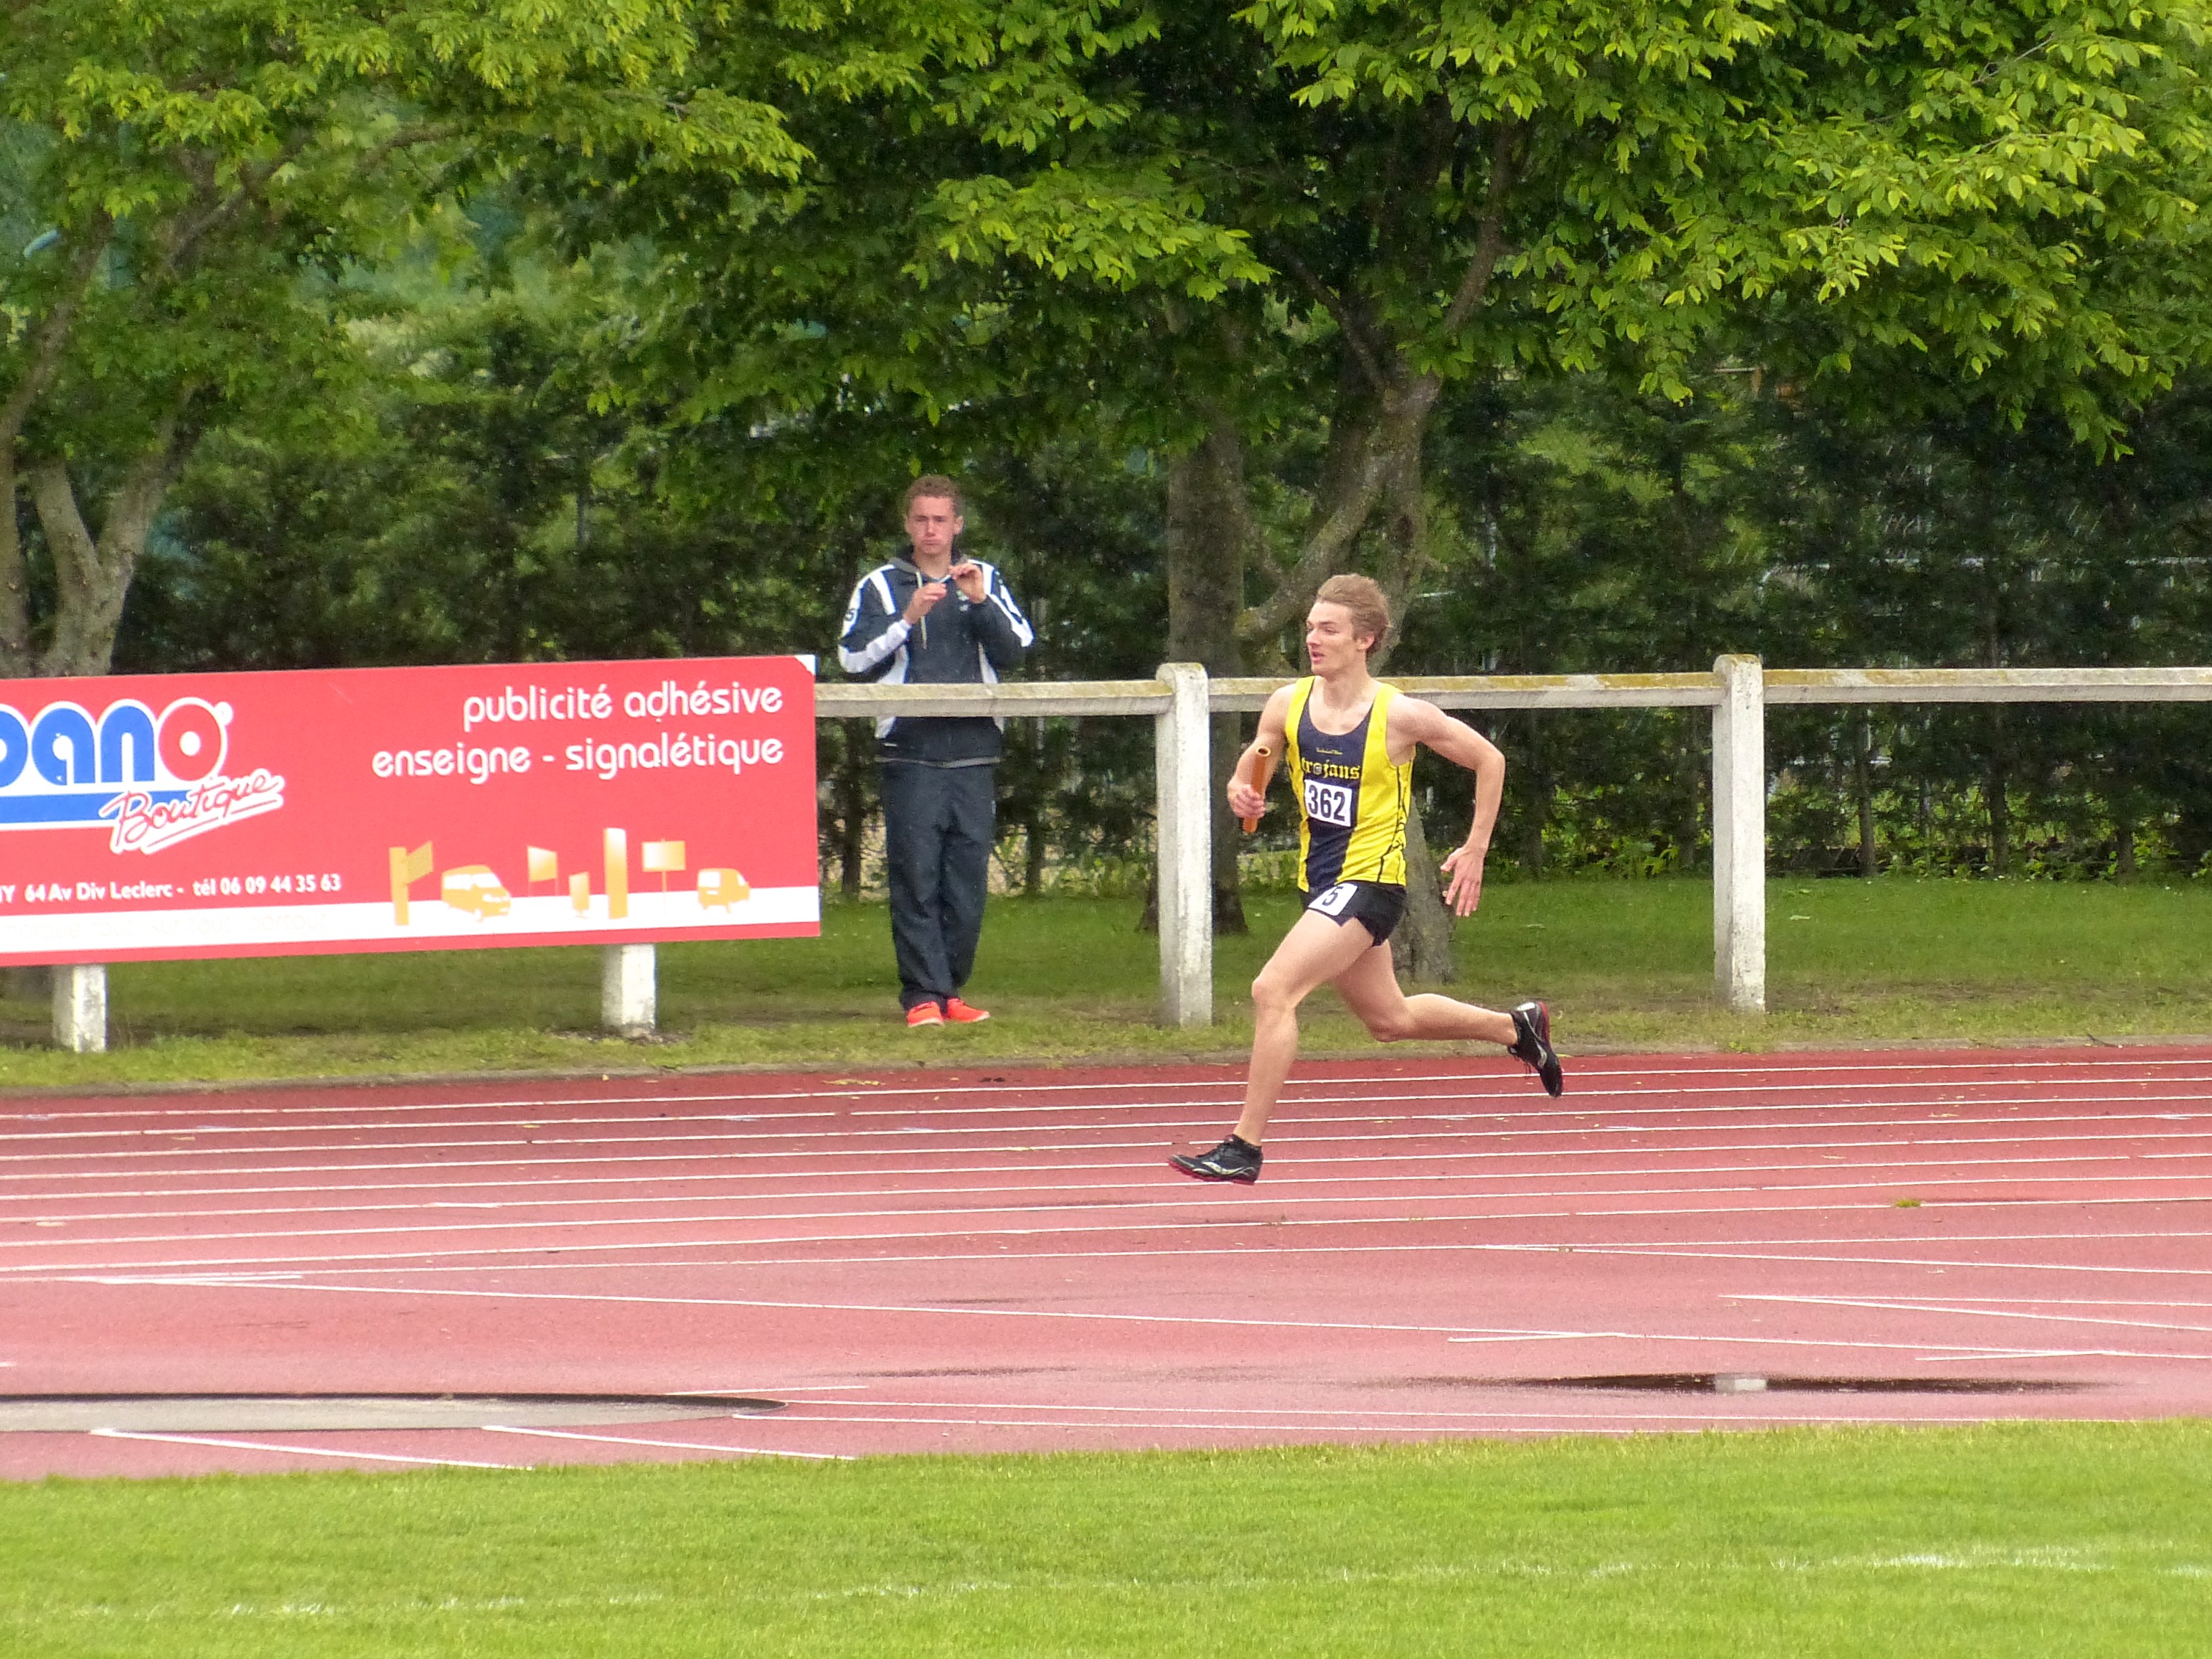
person, running, paris, jumping, race, 2013, team, sports, highschool, athletics, isst, sprint, trackandfield, hurdle, physical exercise, human action, endurance sports, track and field athletics, long jump